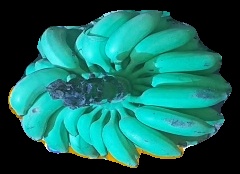
Variety: elakki-bale
Grade: grade2